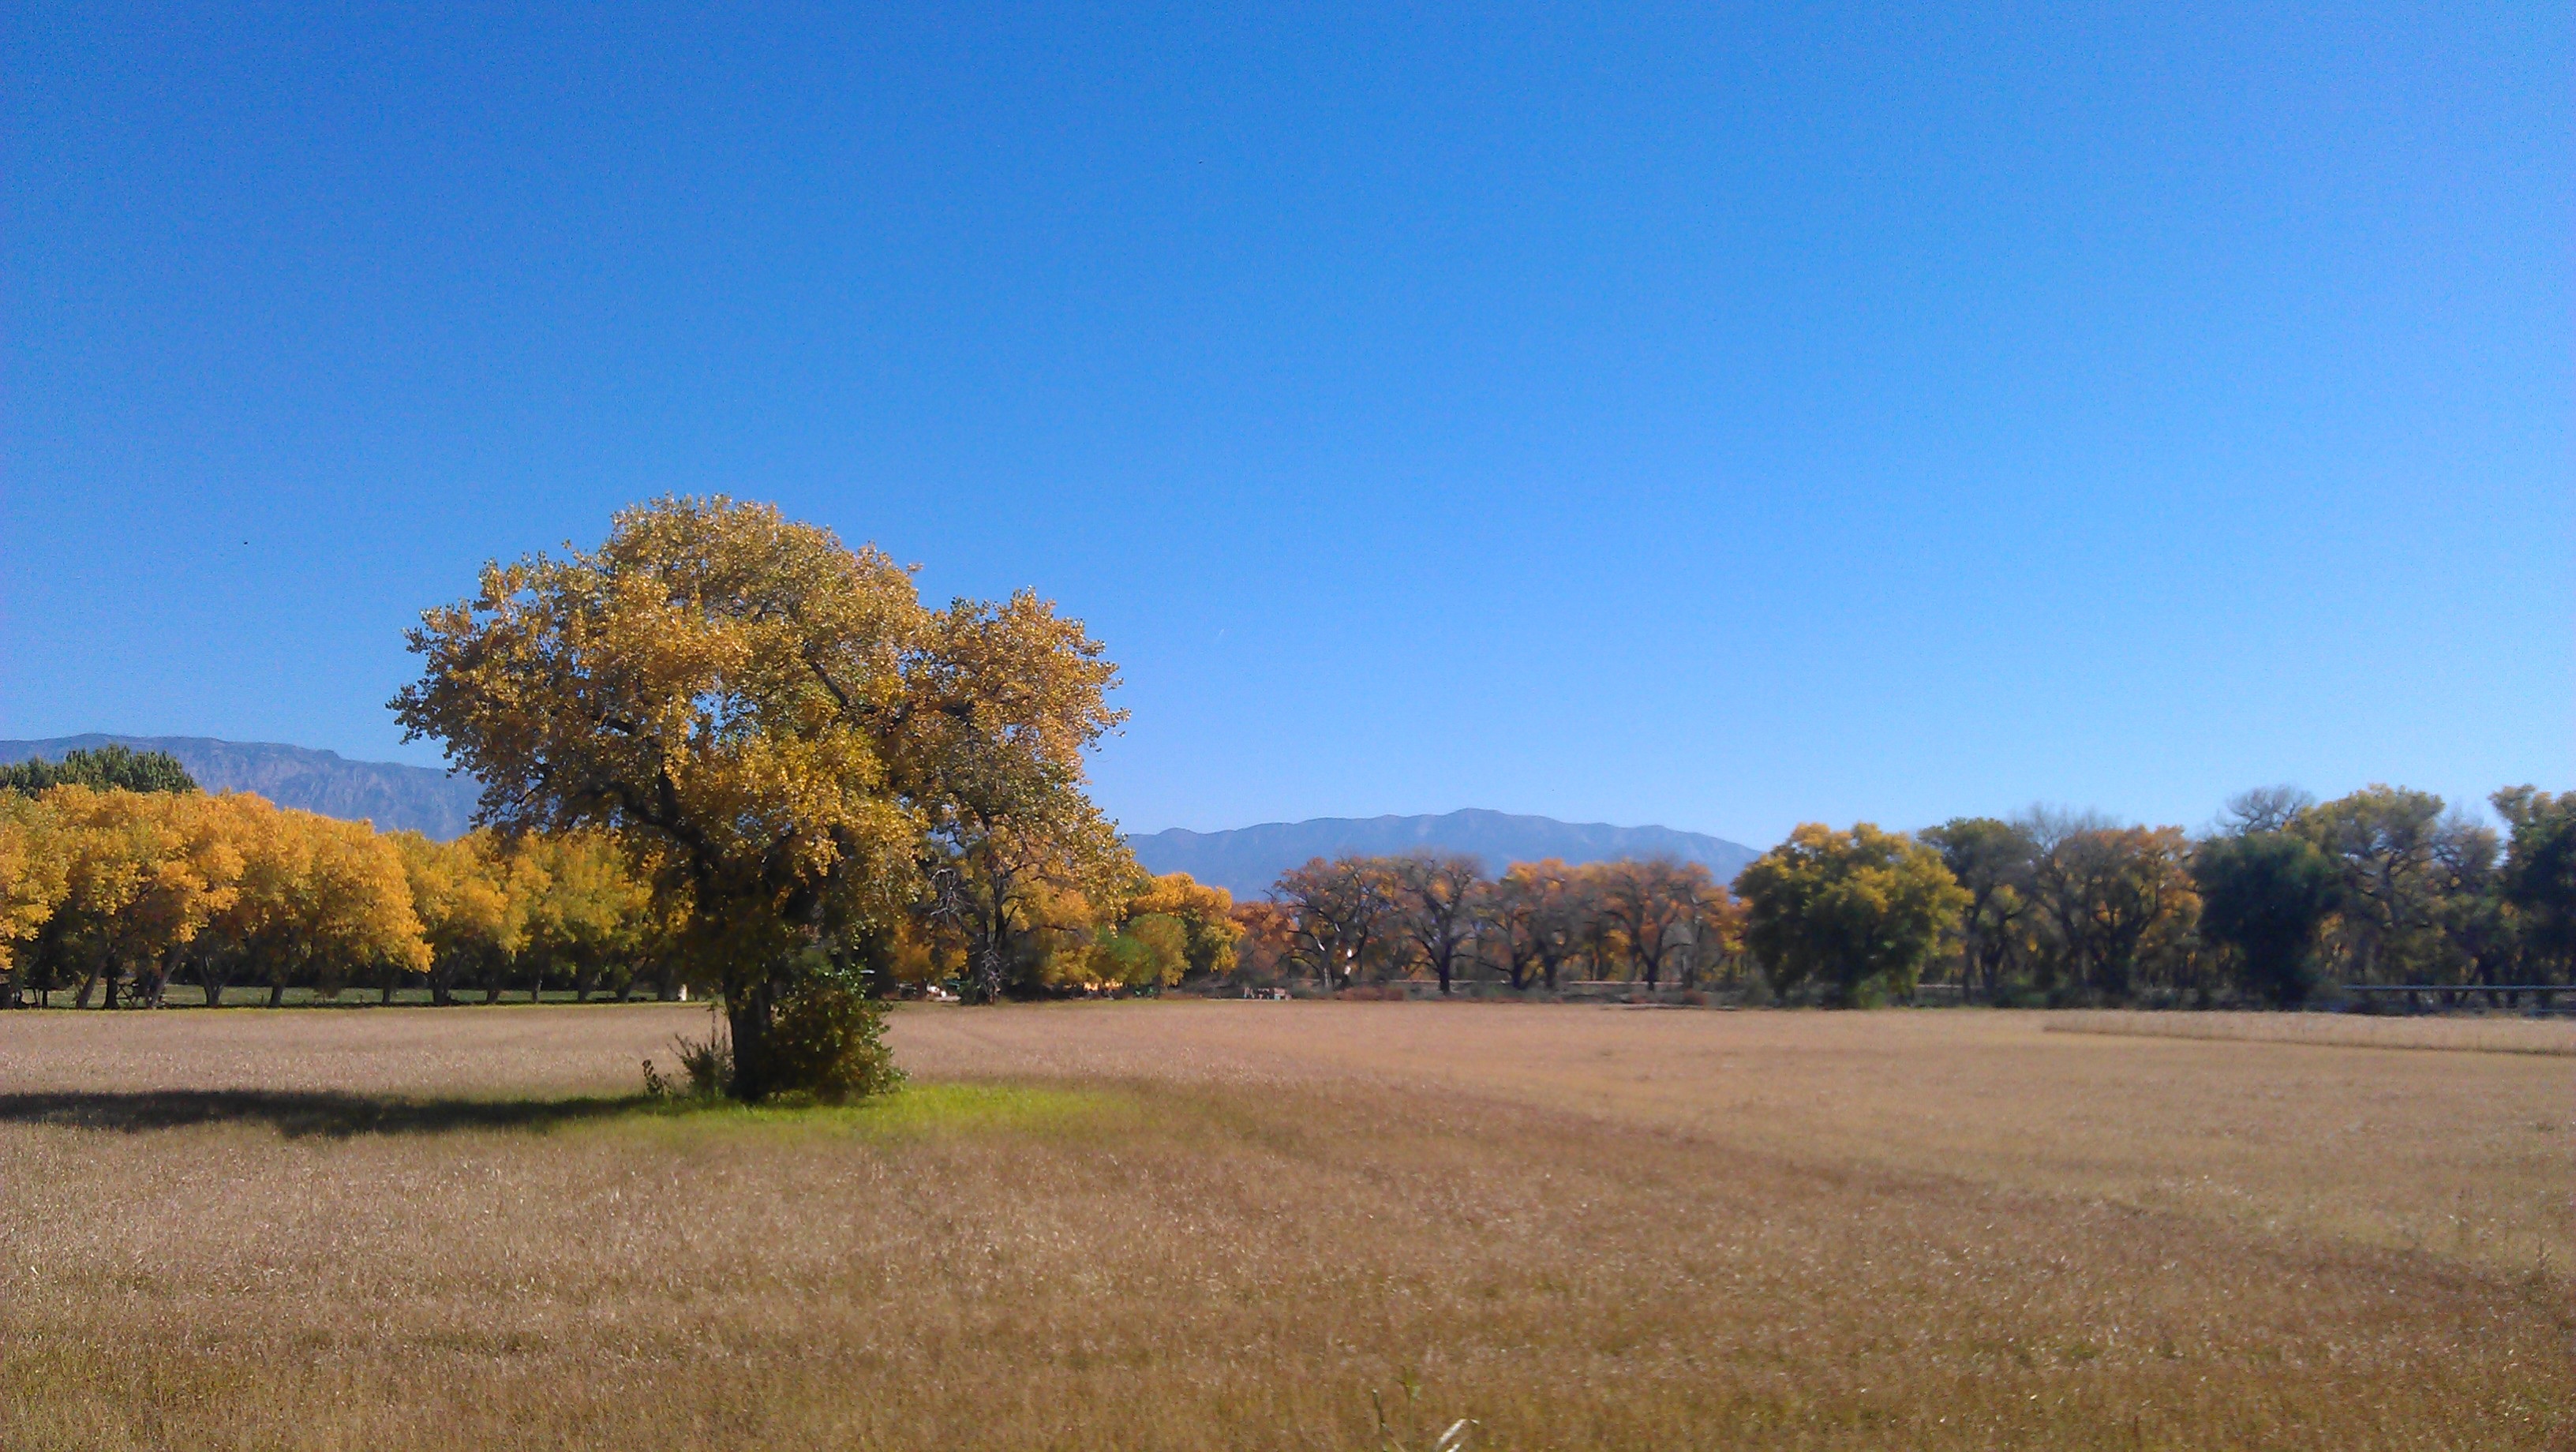
landscape, tree, nature, grass, horizon, open, plant, sky, field, farm, meadow, prairie, morning, hill, environment, pasture, natural, space, autumn, brown, agriculture, season, savanna, plain, outdoors, sunny, grassland, ecosystem, albuquerque, rural area, grass family, woody plant, field in fall